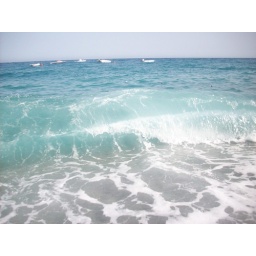
OMG, I love the beach in Italy. This day the water was really wavy.